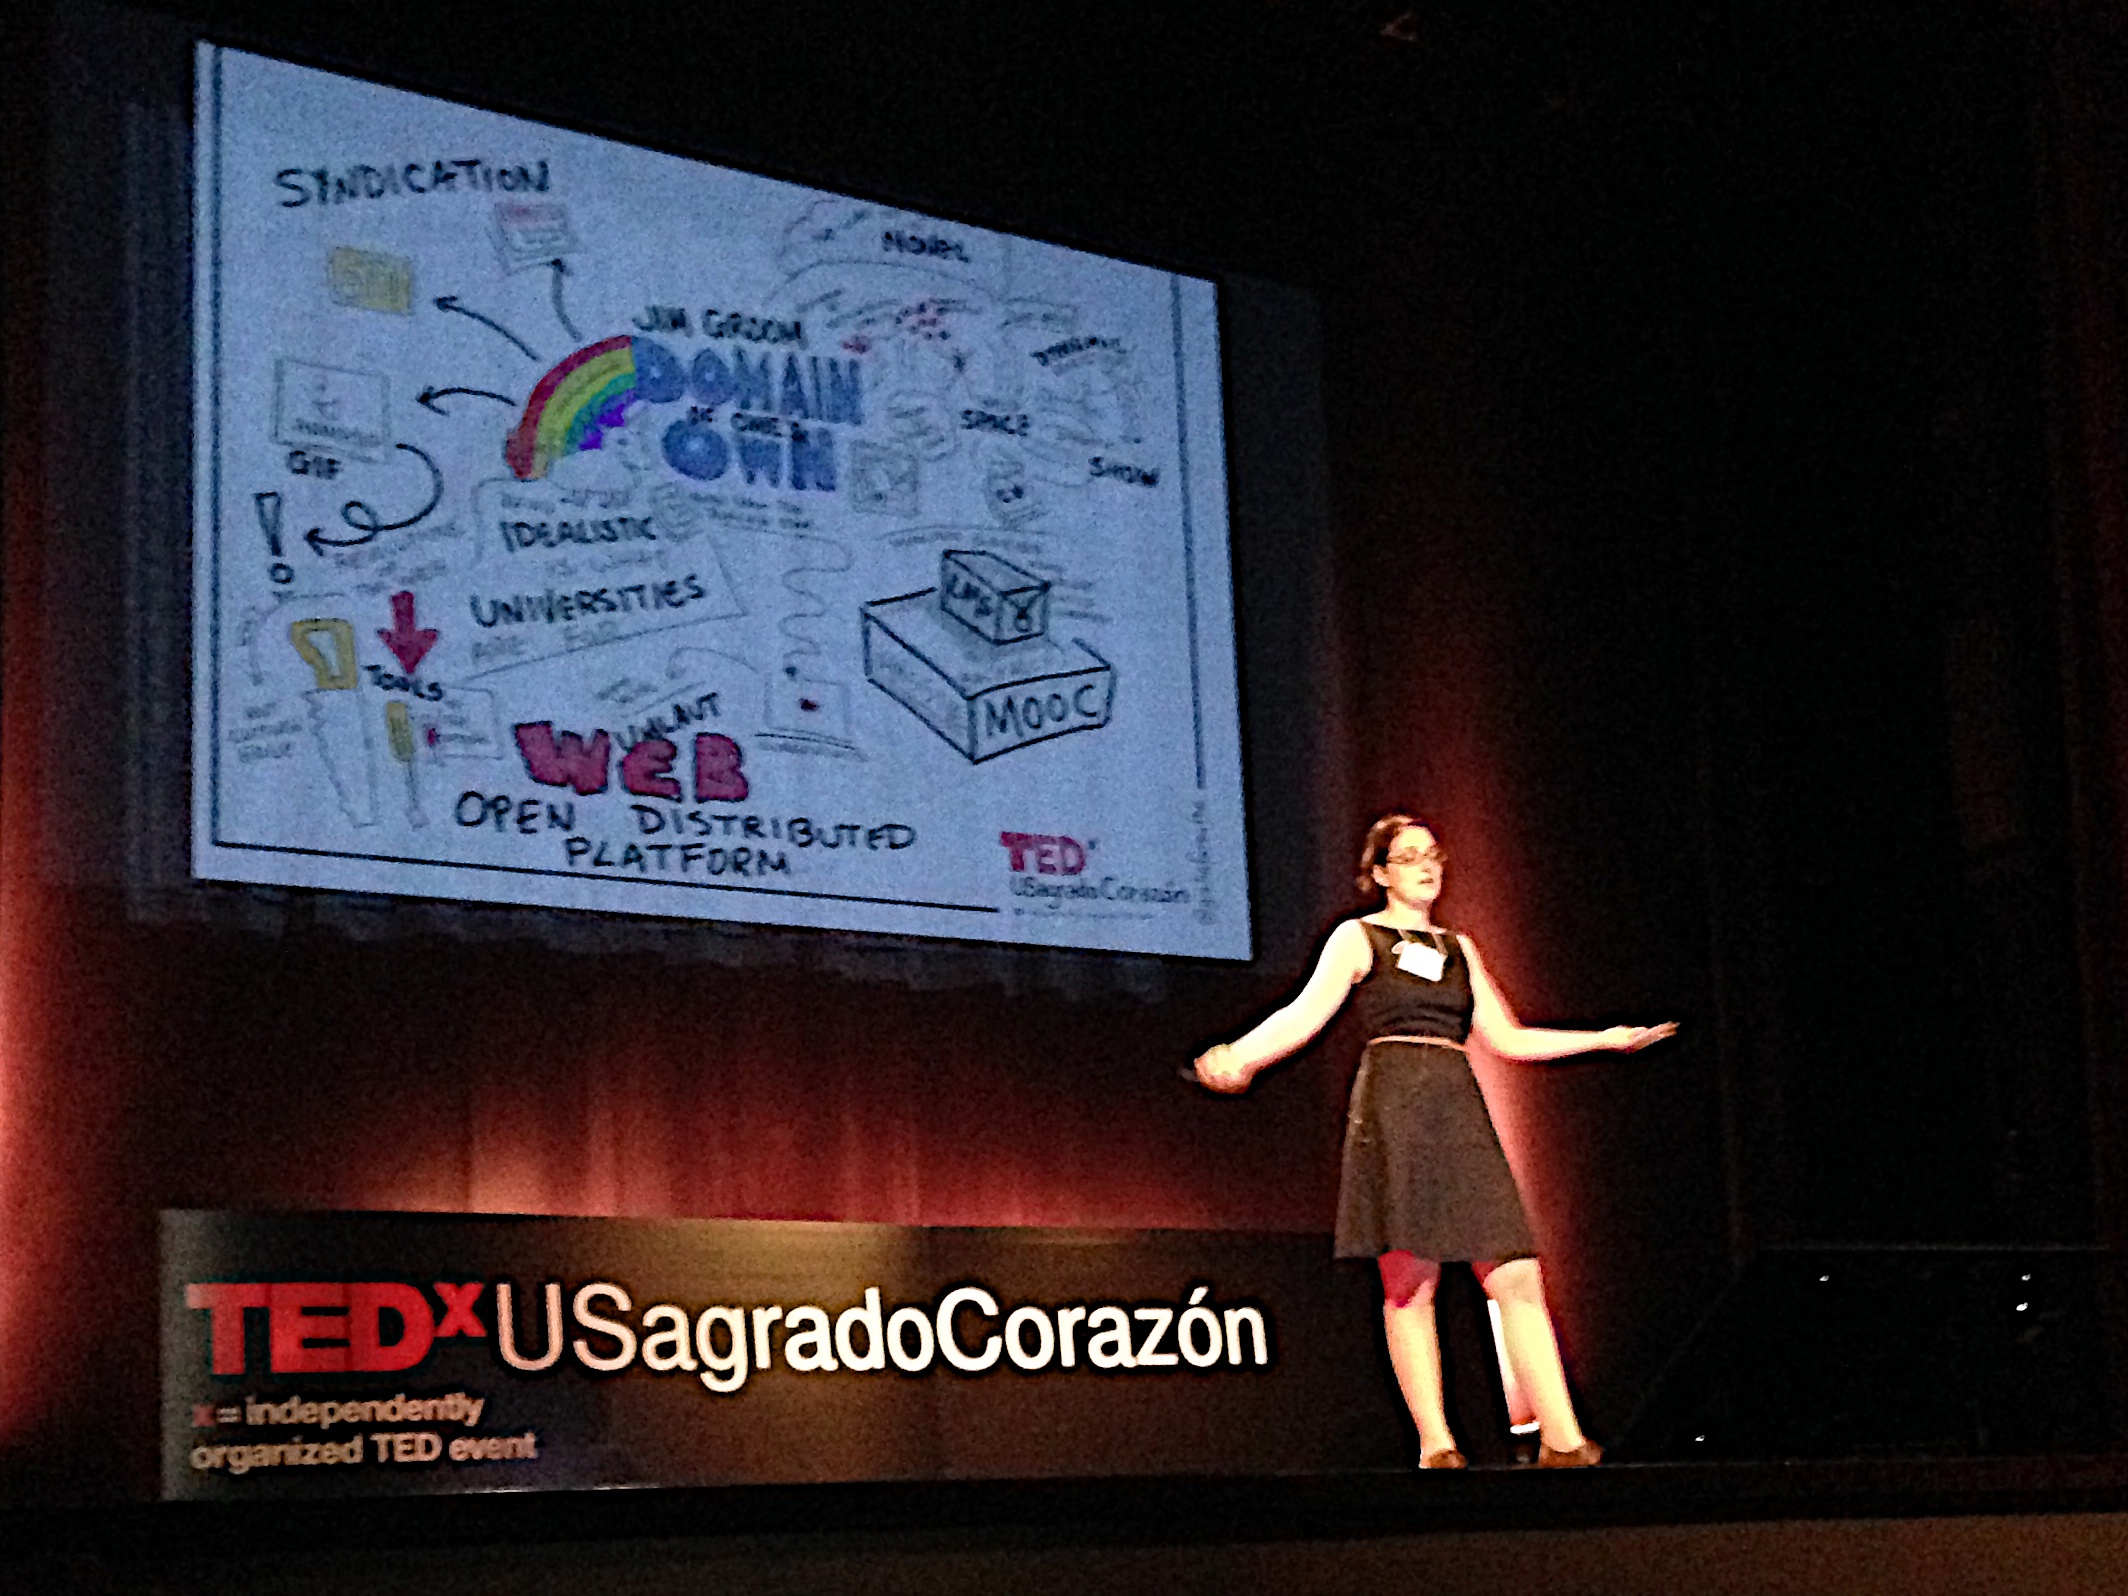
signage, stage, tedxusagrado, display device